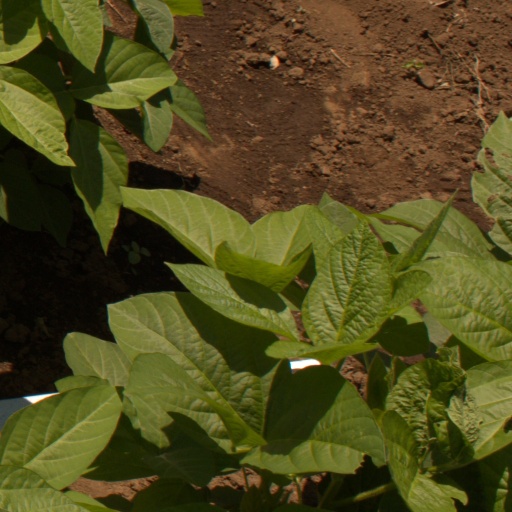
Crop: soybean